Karl Heinrich Weizsäcker

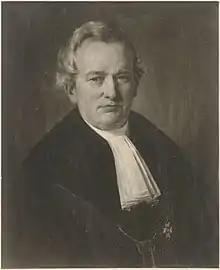
Karl Heinrich Weizsäcker

Karl Heinrich Weizsäcker (11 December 1822 – 13 August 1899) was a German Protestant theologian.